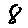
Label: 8